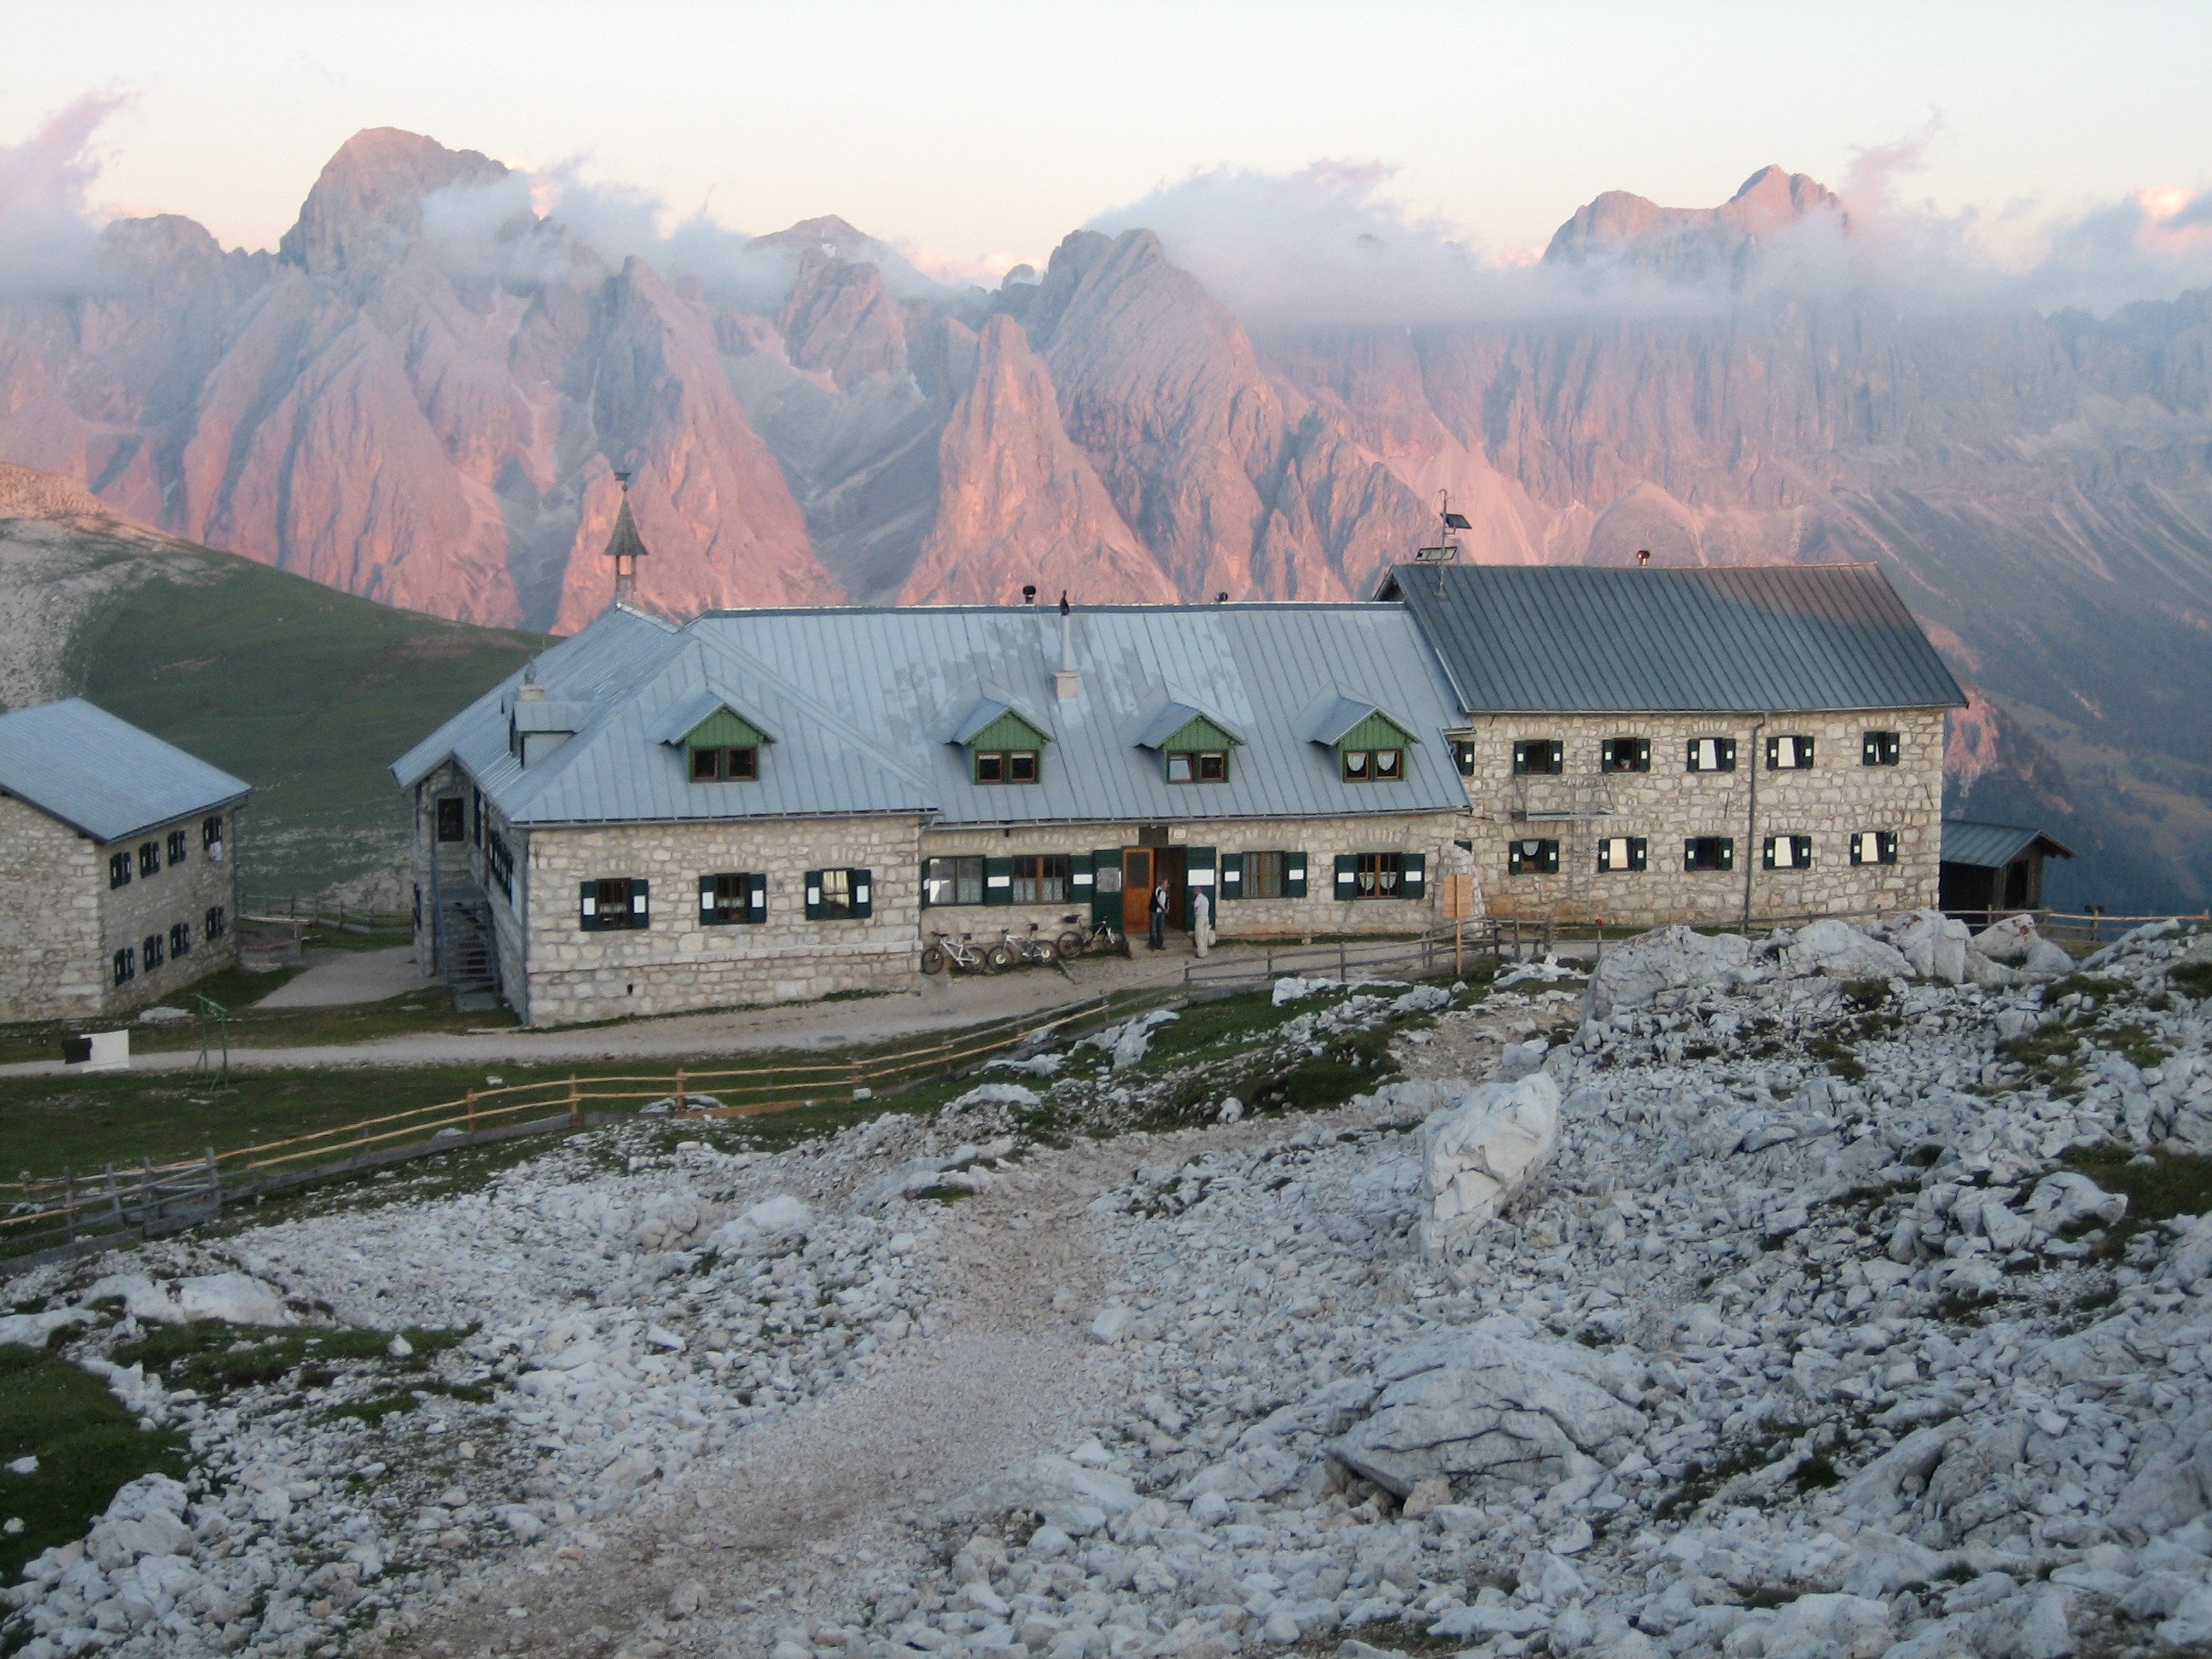
landscape, mountain, snow, winter, hill, valley, mountain range, hut, village, weather, alps, monastery, alm, dolomites, rural area, south tyrol, schlern, mountainous landforms